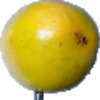
Label: Maracuja 1